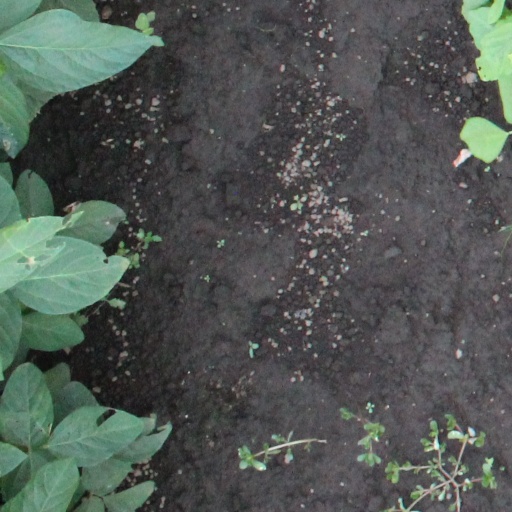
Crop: soybean